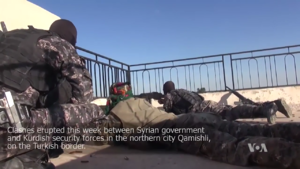
La bataille de Qamichli a lieu du 20 au 22 avril 2016 lors de la guerre civile syrienne.